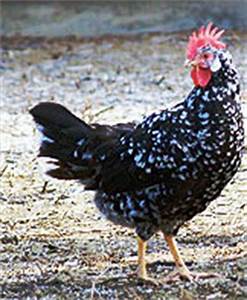
Label: chicken